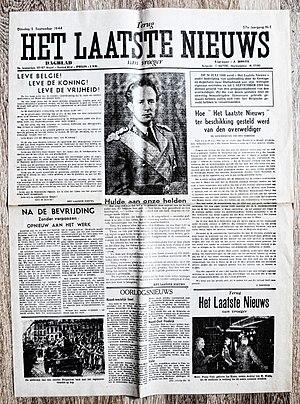
Het Laatste Nieuws, abrégé en HLN, est un quotidien belge néerlandophone de tendance libérale pour large public fondé en juin 1888 par Julius Hoste, éditeur depuis 1868 de l’hebdomadaire De Zweep.